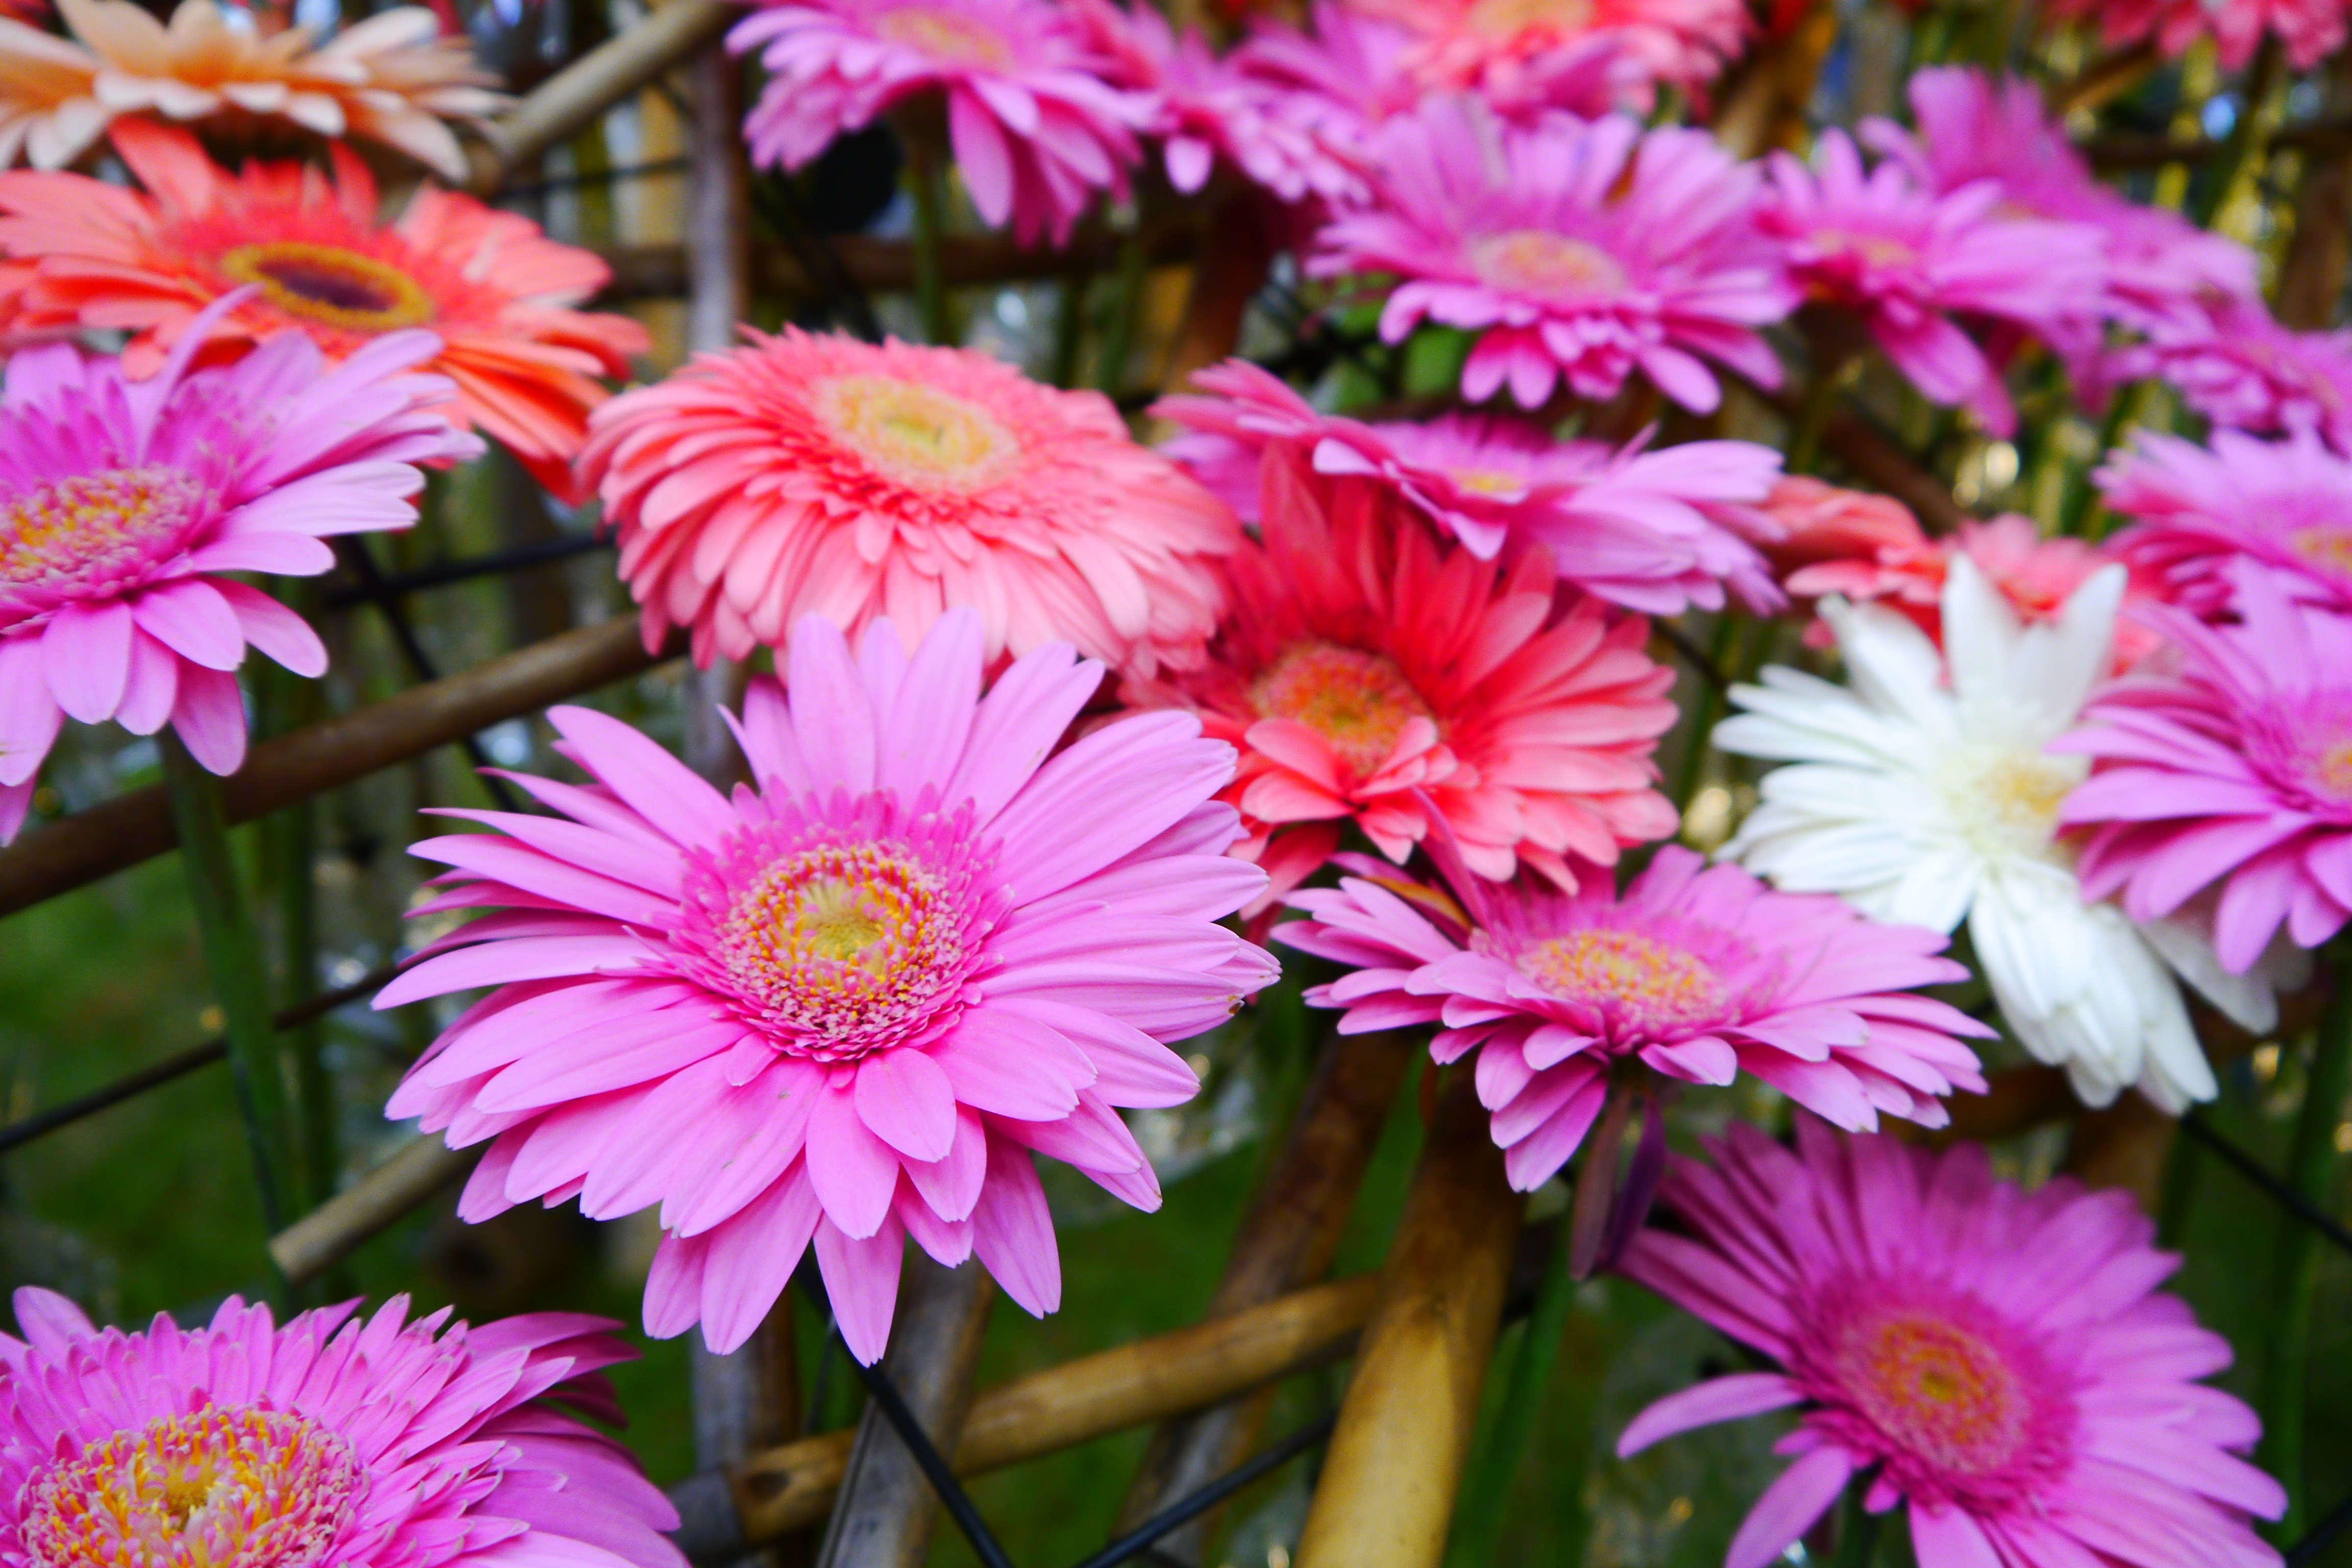
plant, flower, petal, botany, pink, flora, wildflower, gerbera, floristry, tabitha, flowering plant, daisy family, daegu, annual plant, land plant, marguerite daisy, ice plant family, dorotheanthus bellidiformis